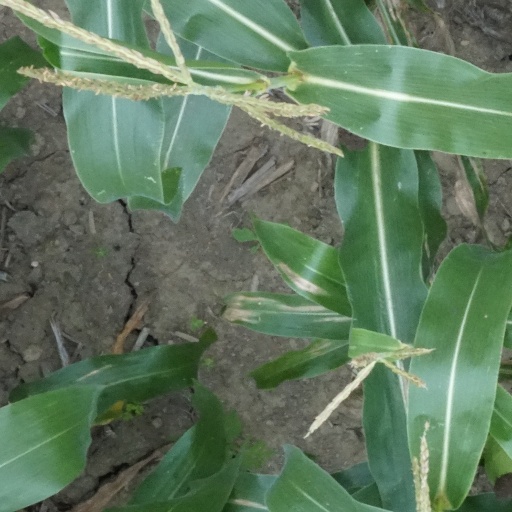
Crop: maize; corn